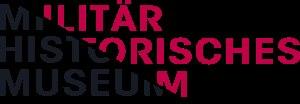
Le musée d'histoire militaire de Dresde est le musée le plus important des forces militaires allemandes avec le Luftwaffenmuseum der Bundeswehr de Berlin Gatow. Ce musée est situé dans un ancien arsenal militaire qui se trouve à Albertstadt, dans la banlieue de Dresde et a été ouvert en 1972 à l'époque de l'Allemagne de l'Est. Il est administré par le bureau de recherche d'histoire militaire des forces armées allemandes, basé à Potsdam.